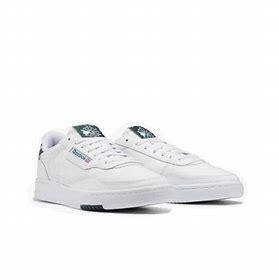
Brand: Reebok
Model: Court Peak